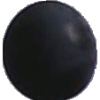
Label: blue_grape